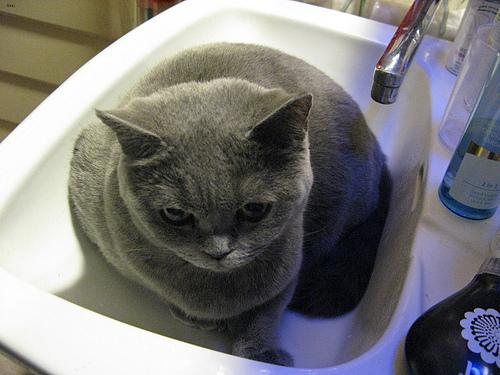
Breed: British Shorthair